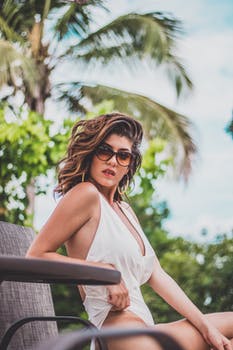
Label: No Watermark